Gabriel Debeljuh

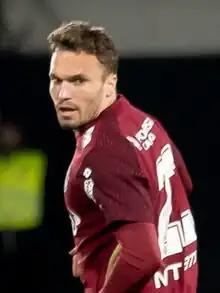
Debeljuh with CFR Cluj in 2022

Gabriel Debeljuh (born 28 September 1996) is a Croatian professional footballer who plays as a forward for Liga I club Sepsi OSK.